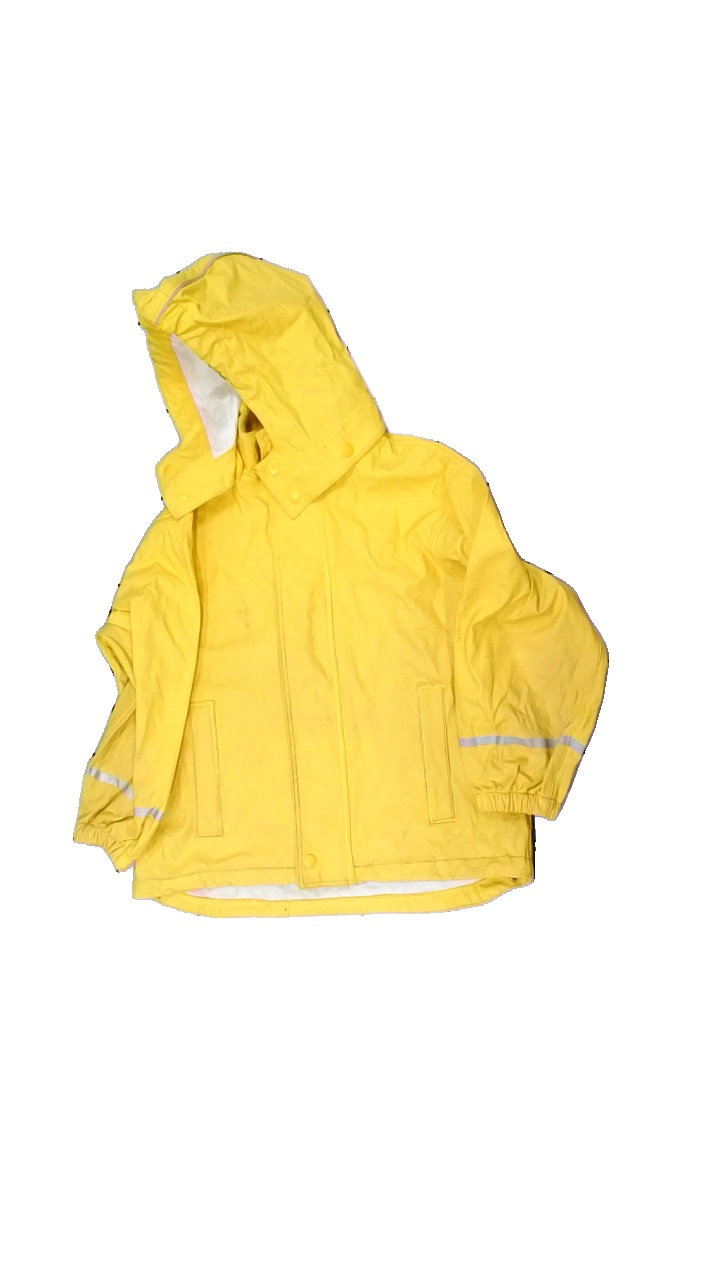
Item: Rain Jacket (Children)
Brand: Kappahl
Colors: Yellow
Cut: Regular
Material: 70% acrylics, 30% polyester
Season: All
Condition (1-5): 2
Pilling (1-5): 3
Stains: Major
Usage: Export
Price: <50